Cholecystectomy

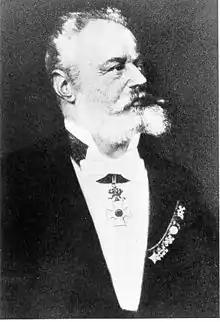
Carl Langenbuch performed the first successful cholecystectomy in 1882.

ERCP, short for endoscopic retrograde cholangiopancreatography, is an endoscopic procedure that can remove gallstones or prevent blockages by widening parts of the bile duct where gallstones frequently get stuck. ERCP is often used to retrieve stones stuck in the common bile duct in patients with gallstone pancreatitis or cholangitis. In this procedure, an endoscope, or small, long thin tube with a camera on the end, is passed through the mouth and down the esophagus. The doctor advances the camera through the stomach and into the first part of the small intestine to reach the opening of the bile duct. The doctor can inject a special, radiopaque dye through the endoscope into the bile duct to see stones or other blockages on x-ray. ERCP does not require general anaesthesia and can be done outside of the operating room. While ERCP can be used to remove a specific stone that is causing a blockage to allow drainage, it cannot remove all stones in the gallbladder. Thus, it is not considered a definitive treatment and people with recurrent complications from stones will still likely need a cholecystectomy.